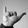
ASL letter: Y